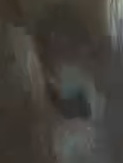
Face region: eyes (orbital_tightening_and_eye_area)
Pain indicator: moderately_present